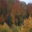
Label: forest